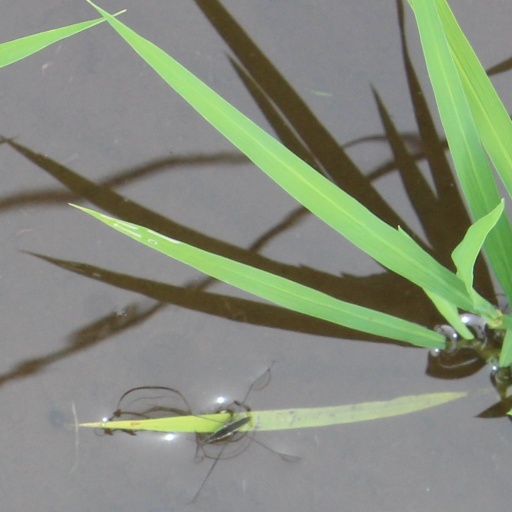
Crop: rice